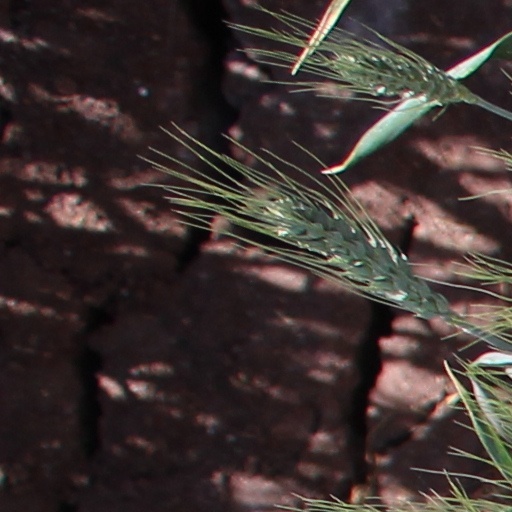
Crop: wheat